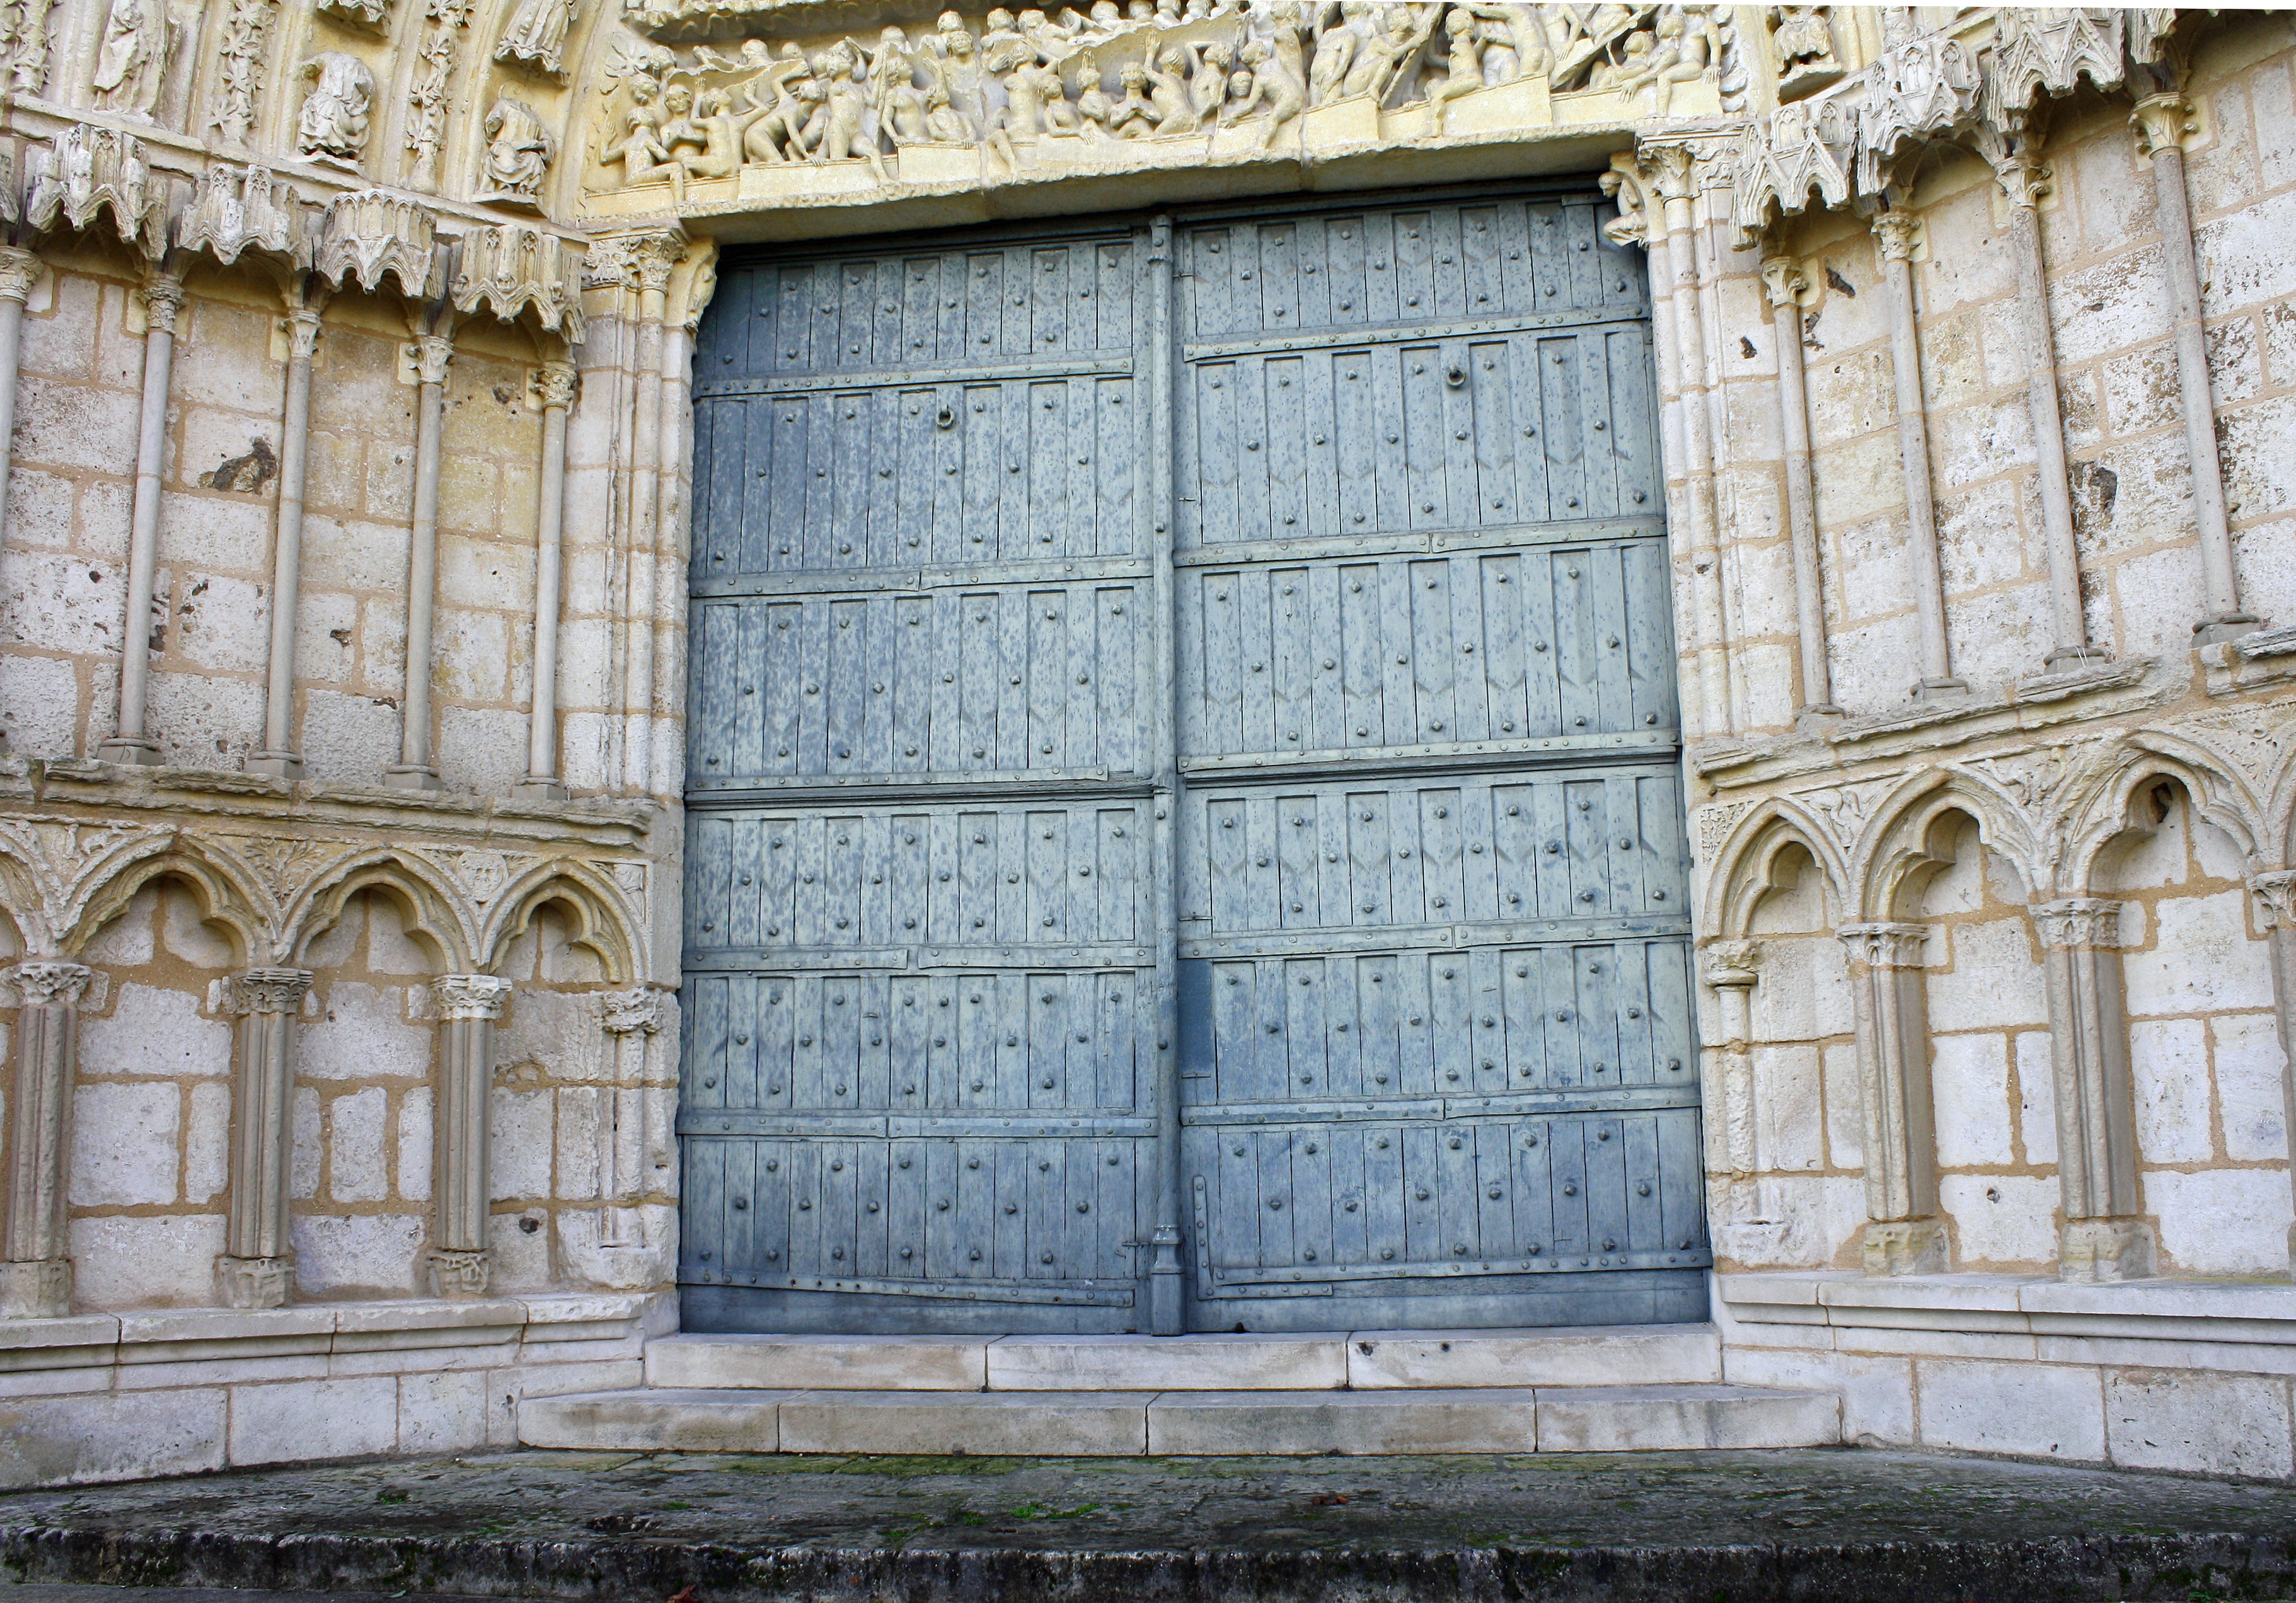
architecture, window, building, palace, wall, arch, column, facade, door, place of worship, synagogue, church architecture, ancient history, blue doors, stone carvings, ornate doorway, grand entrance, big wooden doors, church doors